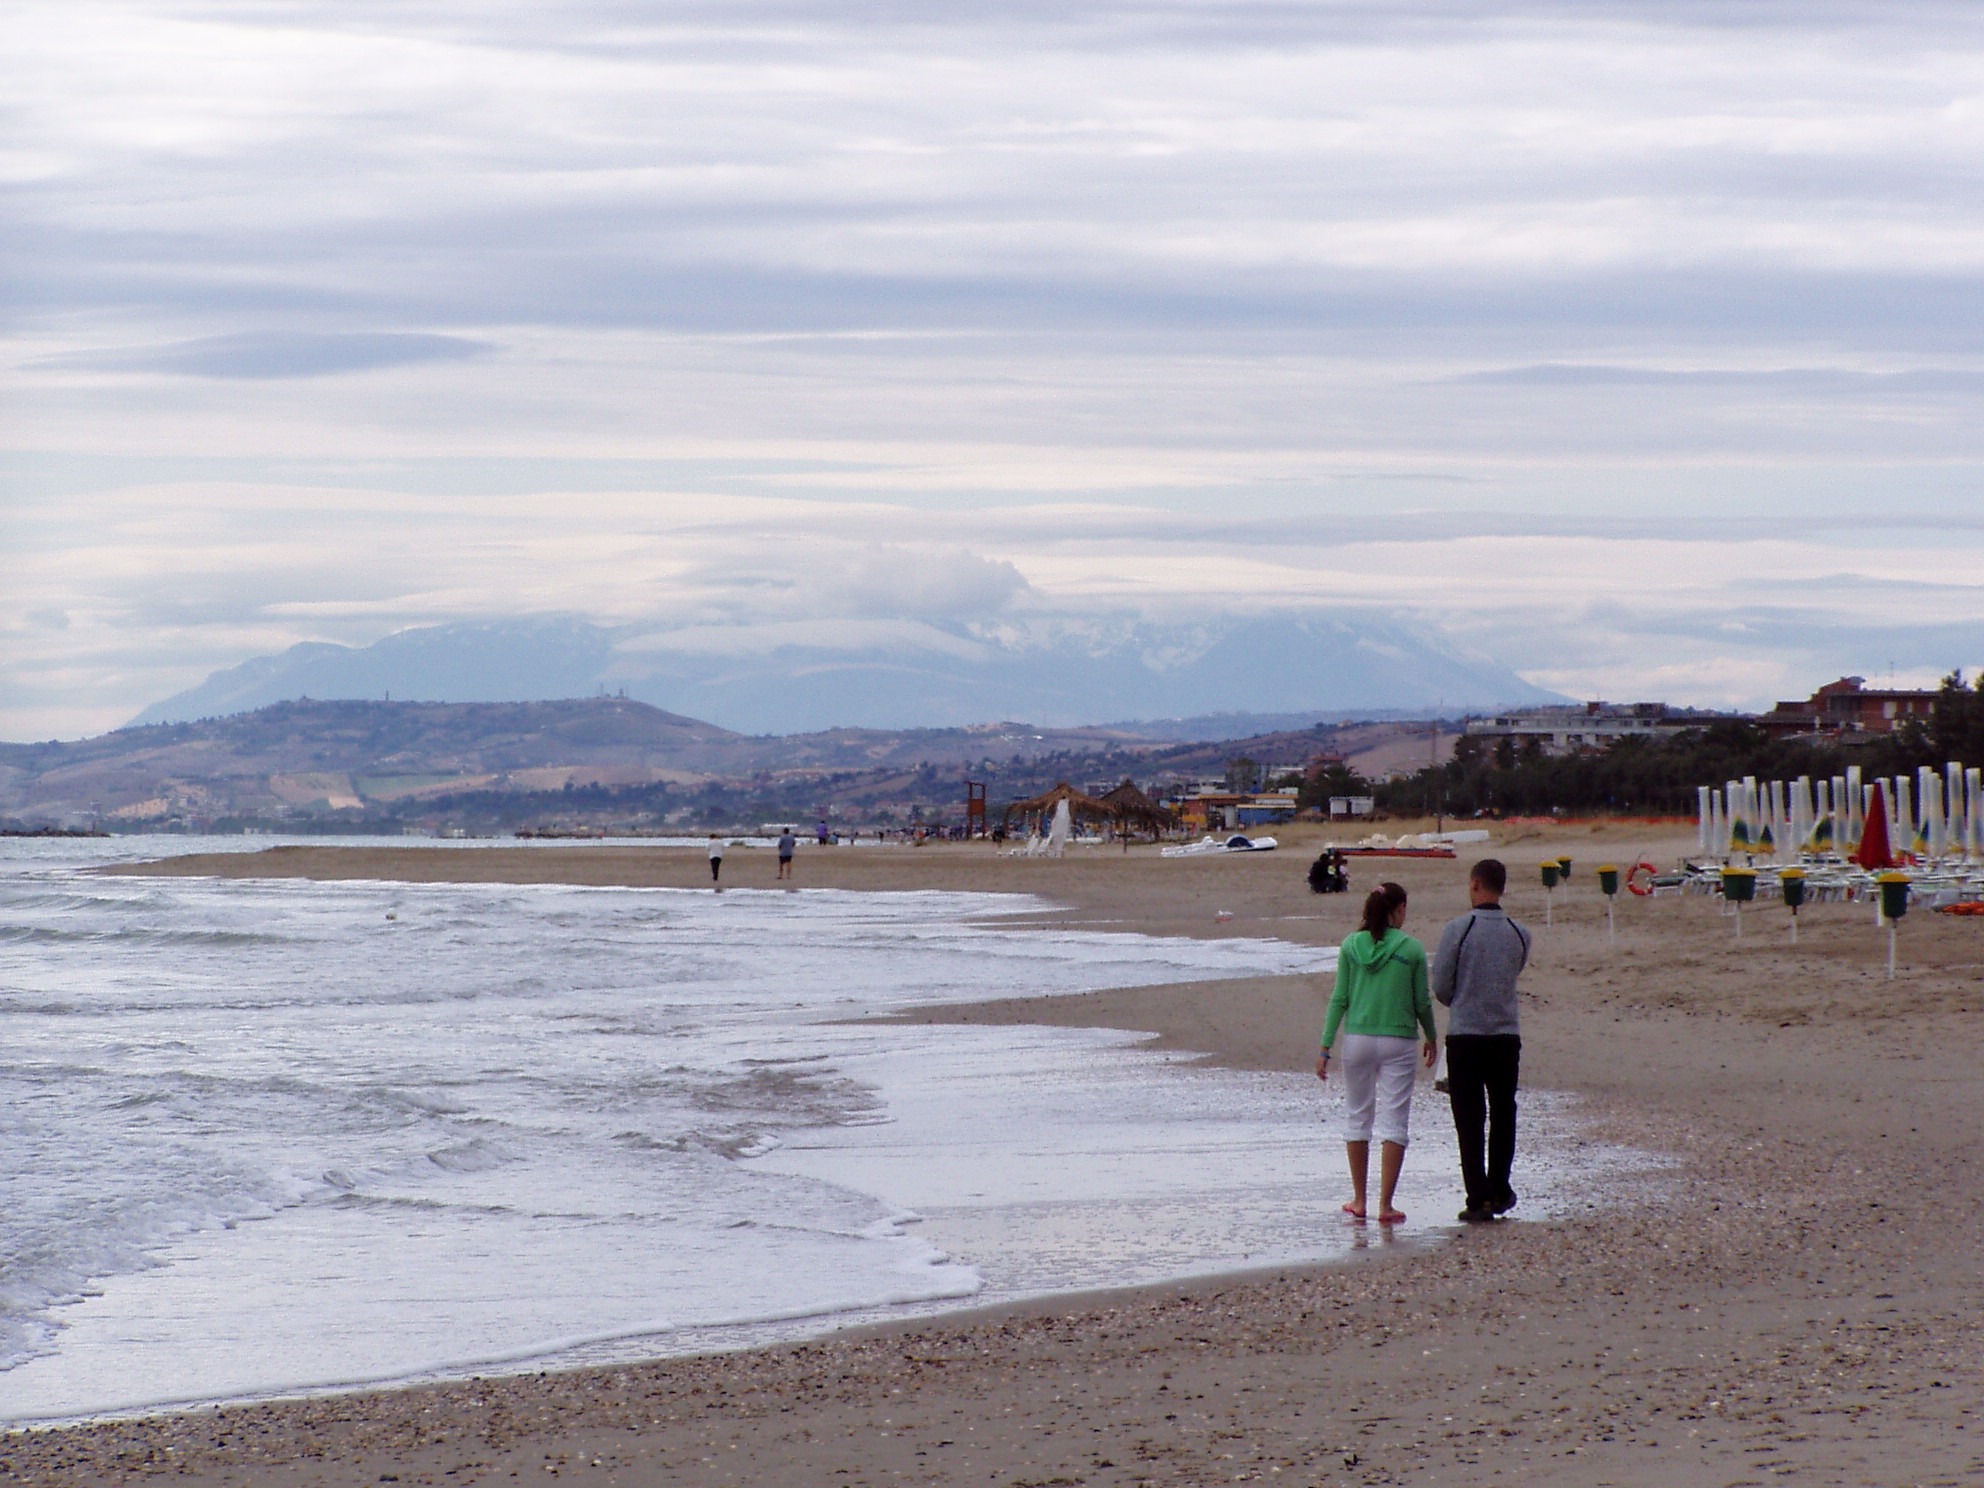
beach, landscape, sea, coast, water, sand, ocean, sky, girl, woman, shore, vacation, holiday, bay, link, body of water, tee shirt, mudflat